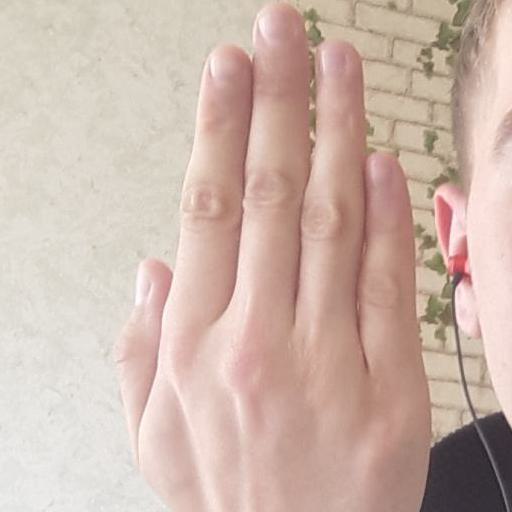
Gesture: stop_inverted